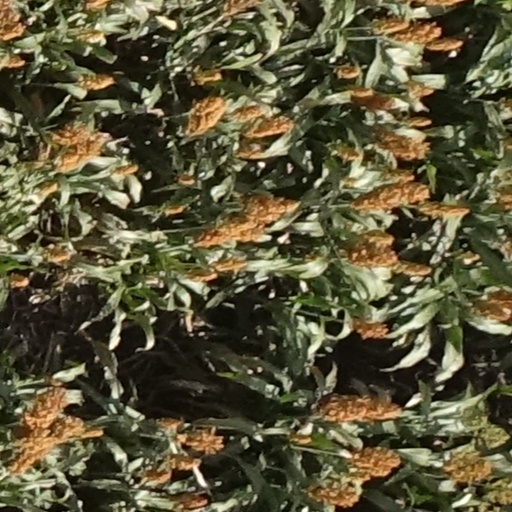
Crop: sorghum